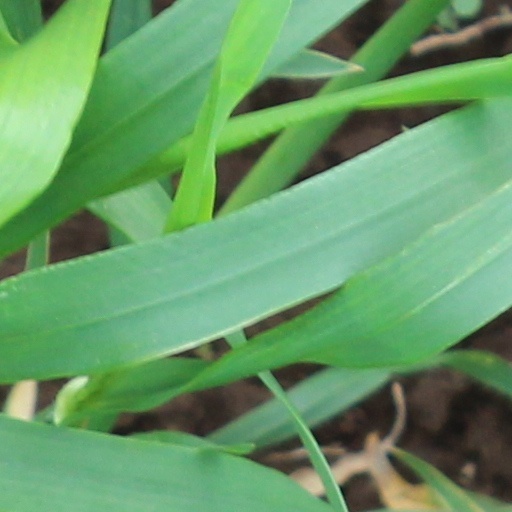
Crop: wheat